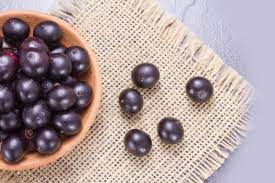
Label: others